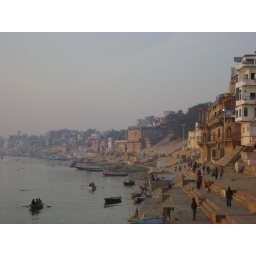
flying birds above Ganges....